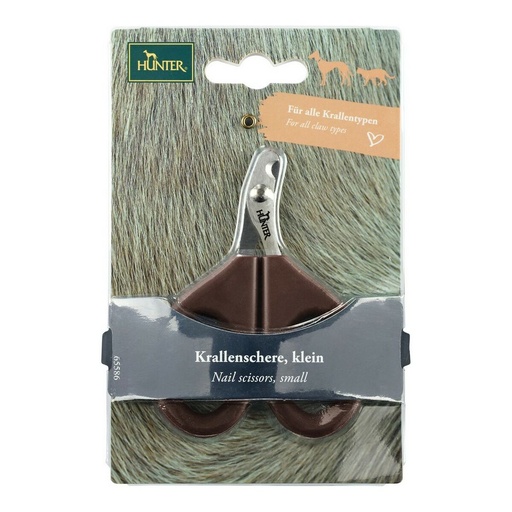
Cortauñas Hunter Acero Inoxidable Talla S
¡Si buscas novedades de tendencia en el mercado, te presentamos Cortauñas Hunter Acero Inoxidable Talla S ! Talla: S Tipo: Mascotas Tijeras cortaúñas Mascota: Perro General Product Safety Regulations information: Hunter Boot Ltd 36 Melrose Crescent, Edinburgh, United Kingdom, EH14 7HG EH14 7HG - Edinburgh +441313787270 customercare@hunterboots.com https://www.hunterboots.com
Brand: Hunter
Category: Animals & Pet Supplies > Pet Supplies > Pet Grooming Supplies > Pet Nail Tools